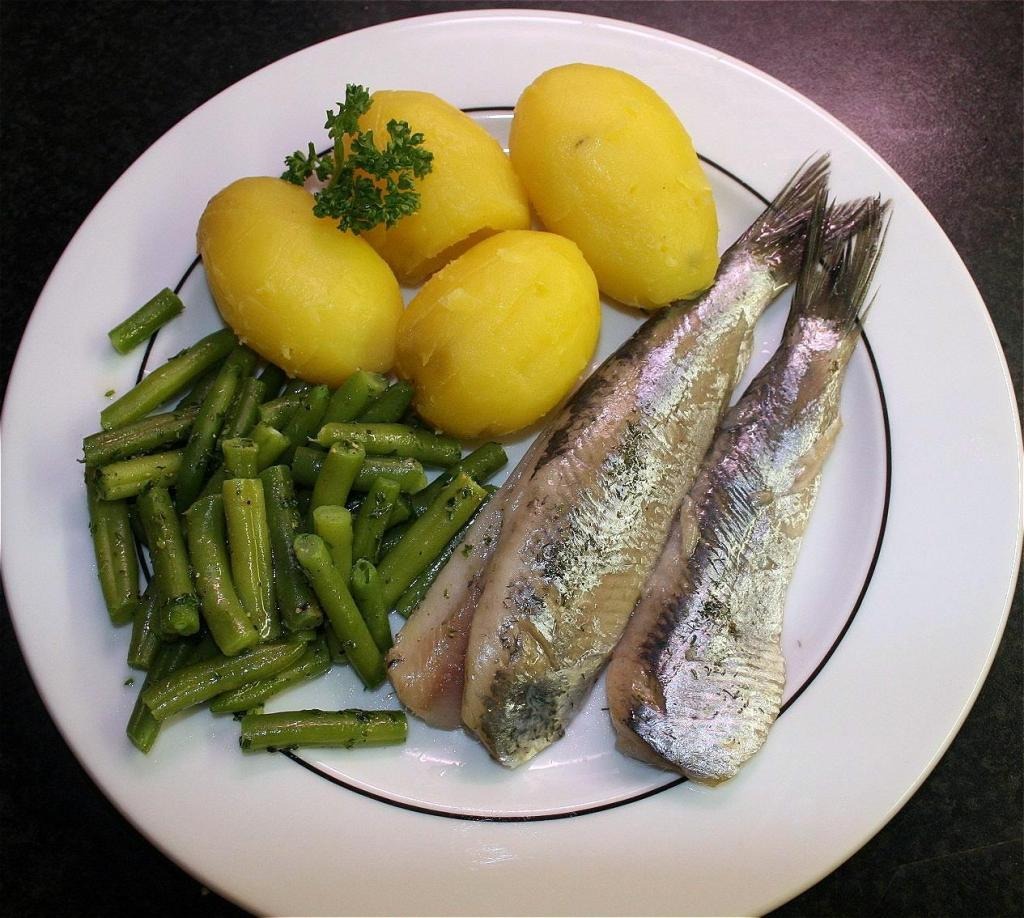
plant, dish, meal, food, produce, vegetable, plate, fish, eat, meat, lunch, cuisine, steak, sardine, court, beans, edible, herring, potatoes, flowering plant, land plant, forage fish, maties, beans vegetables